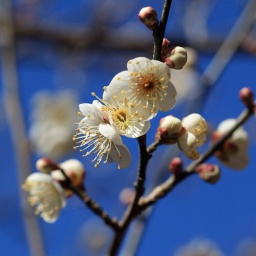
Prunus Mume in the blue sky